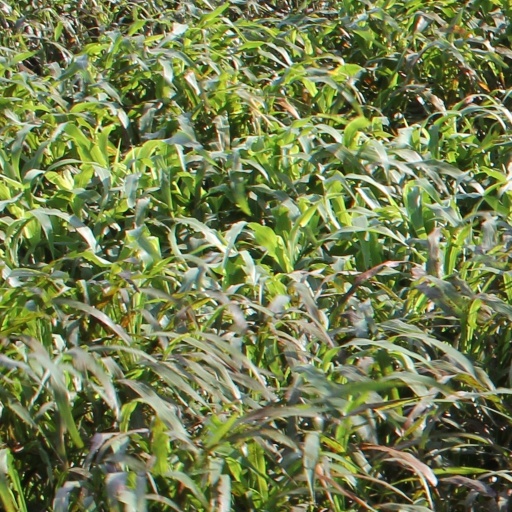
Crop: sorghum